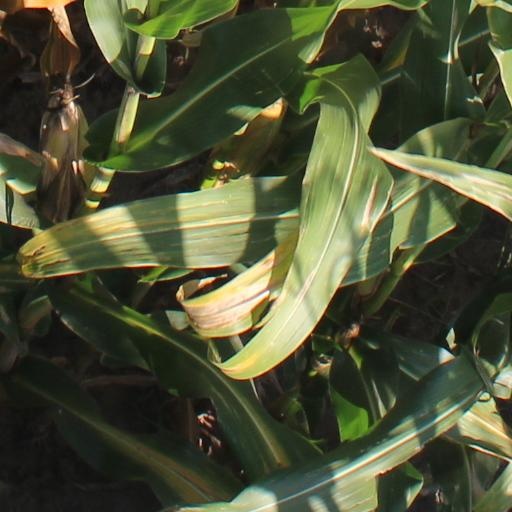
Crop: maize; corn